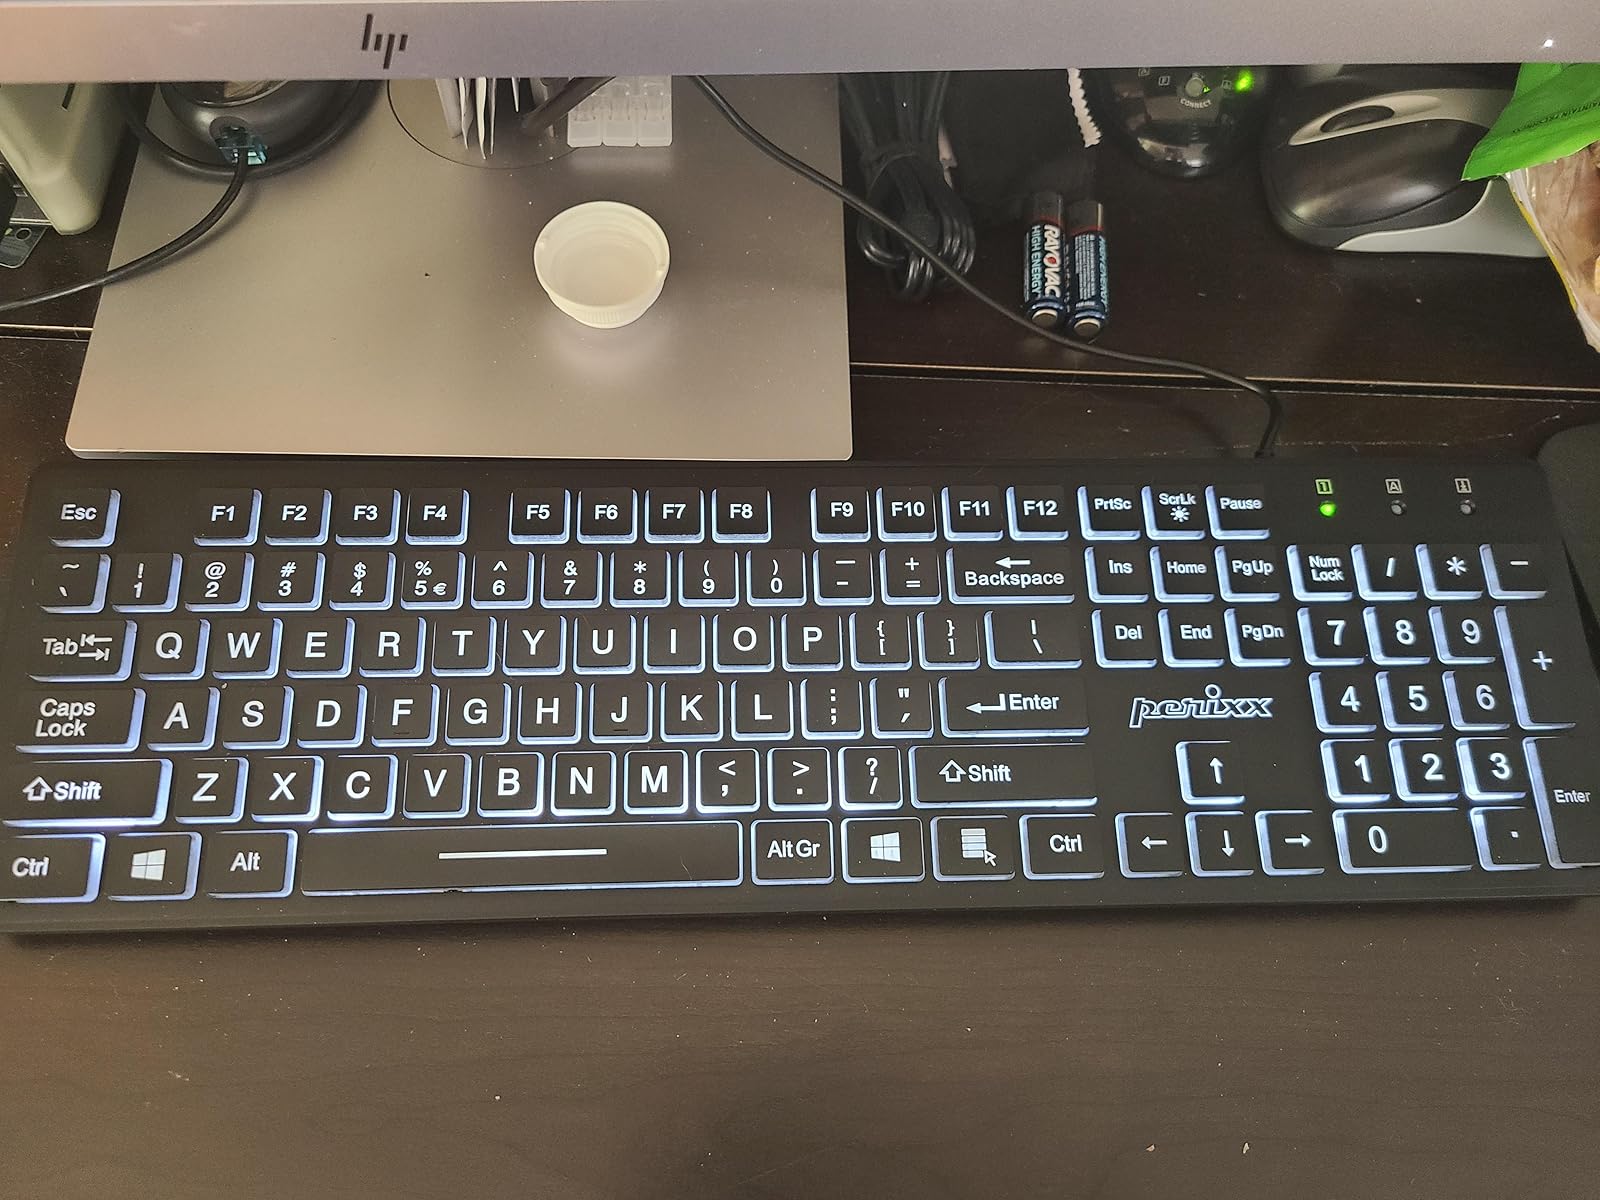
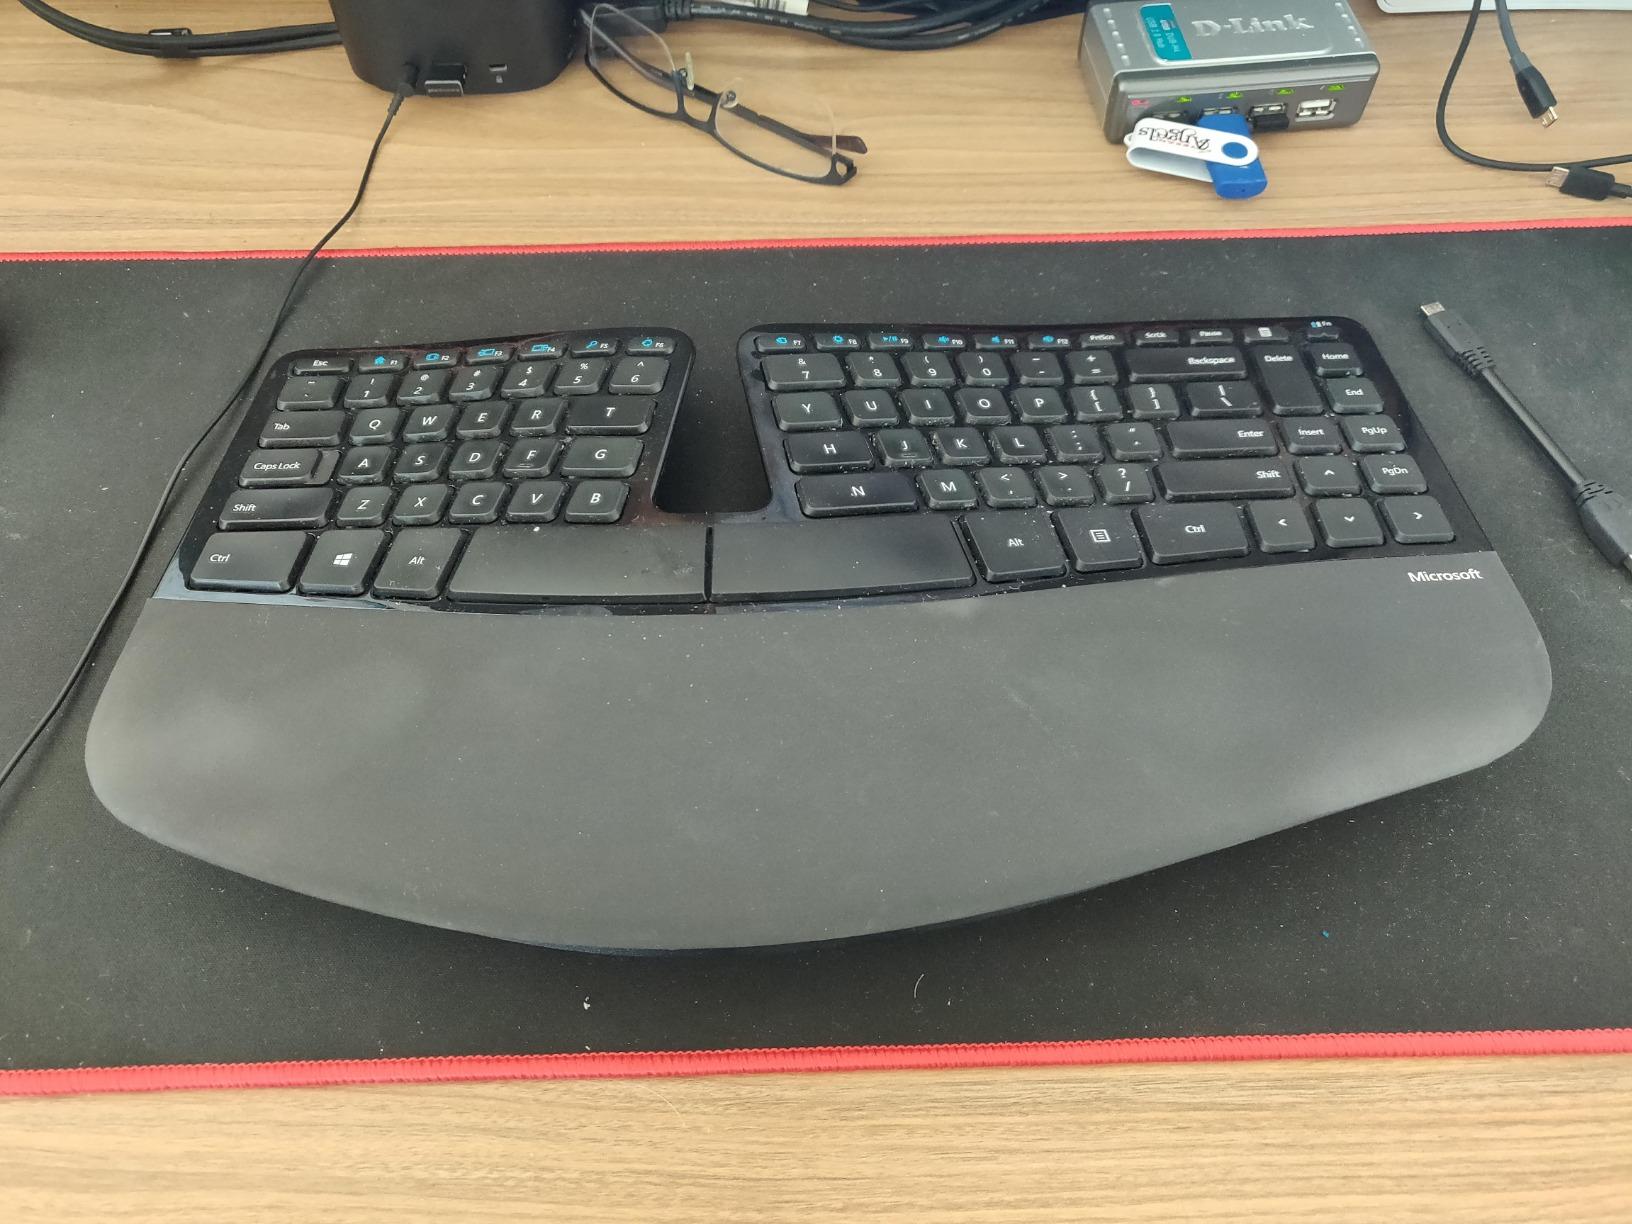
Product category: keyboard
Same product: no